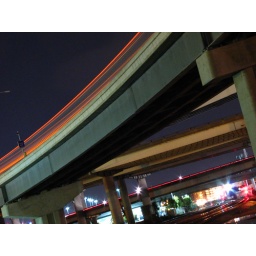
80 / 580 / 880 highway maze near the bay bridge toll plaza - west oakland / emeryville, california